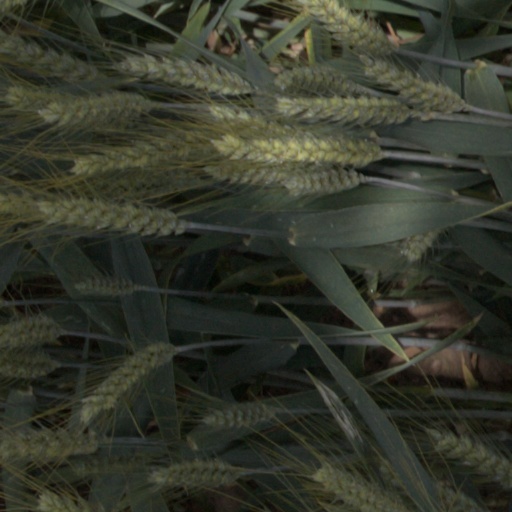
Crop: wheat